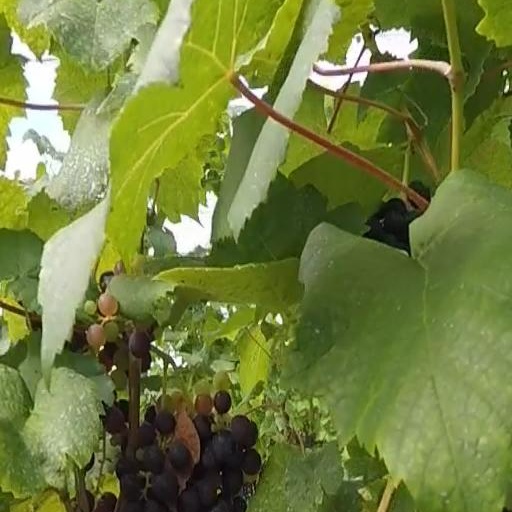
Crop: grape